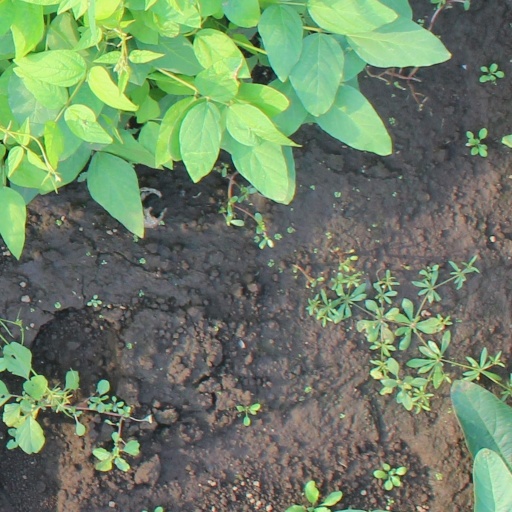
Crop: soybean